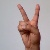
The image shows a hand gesture representing the letter 'V' in Indian Sign Language.